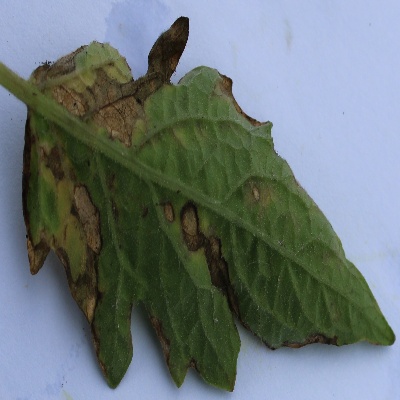
Crop: Tomato
Condition: septoria leaf spot